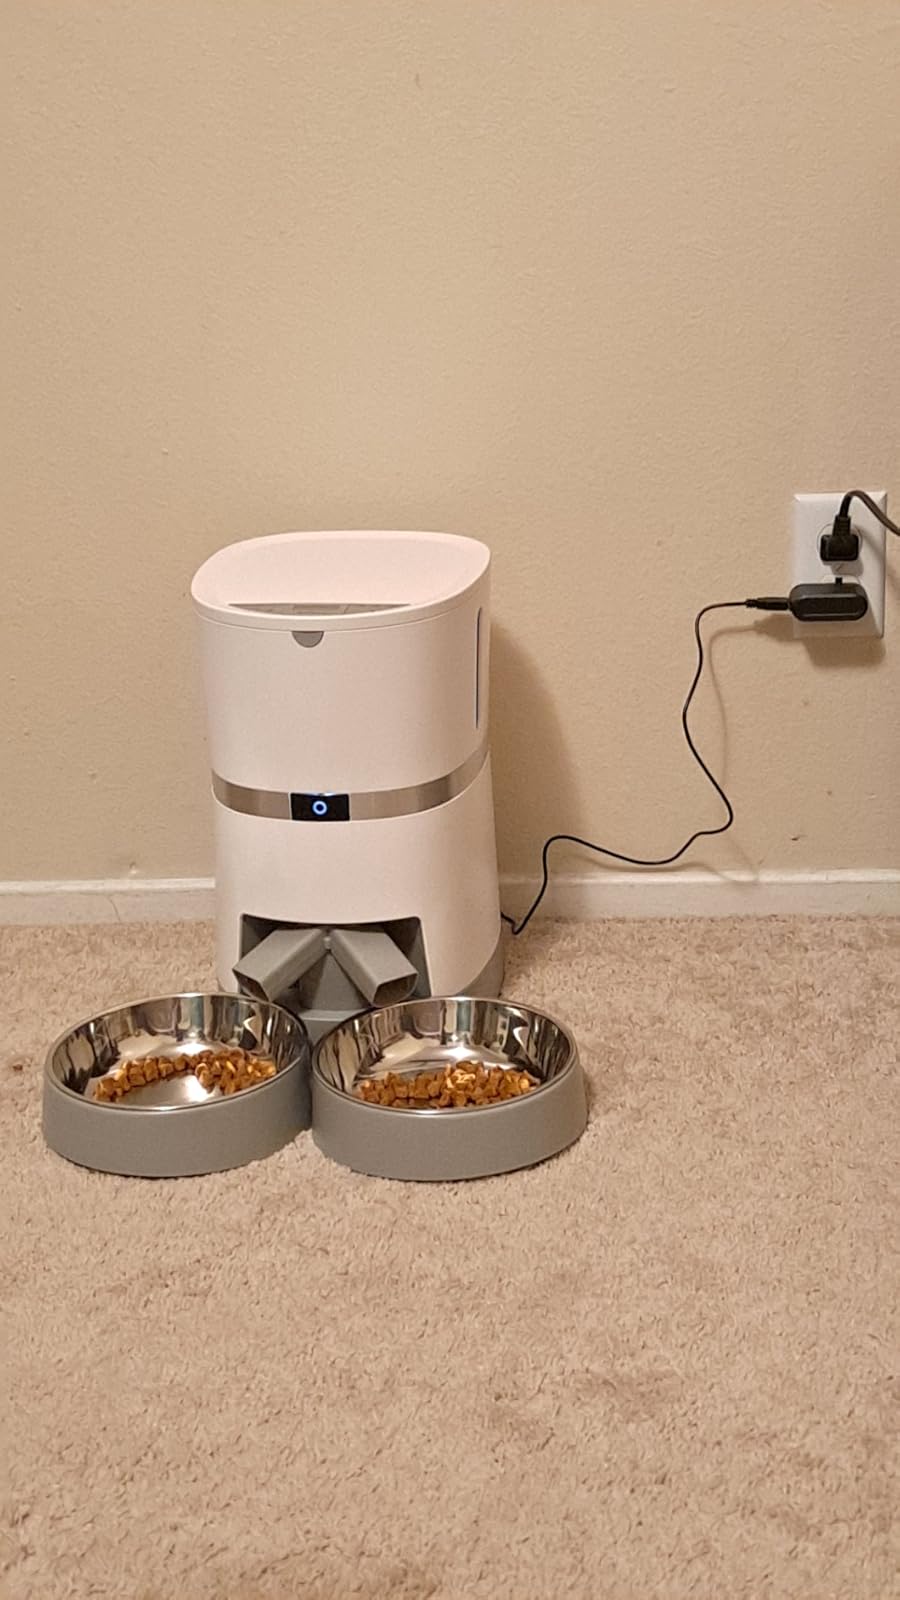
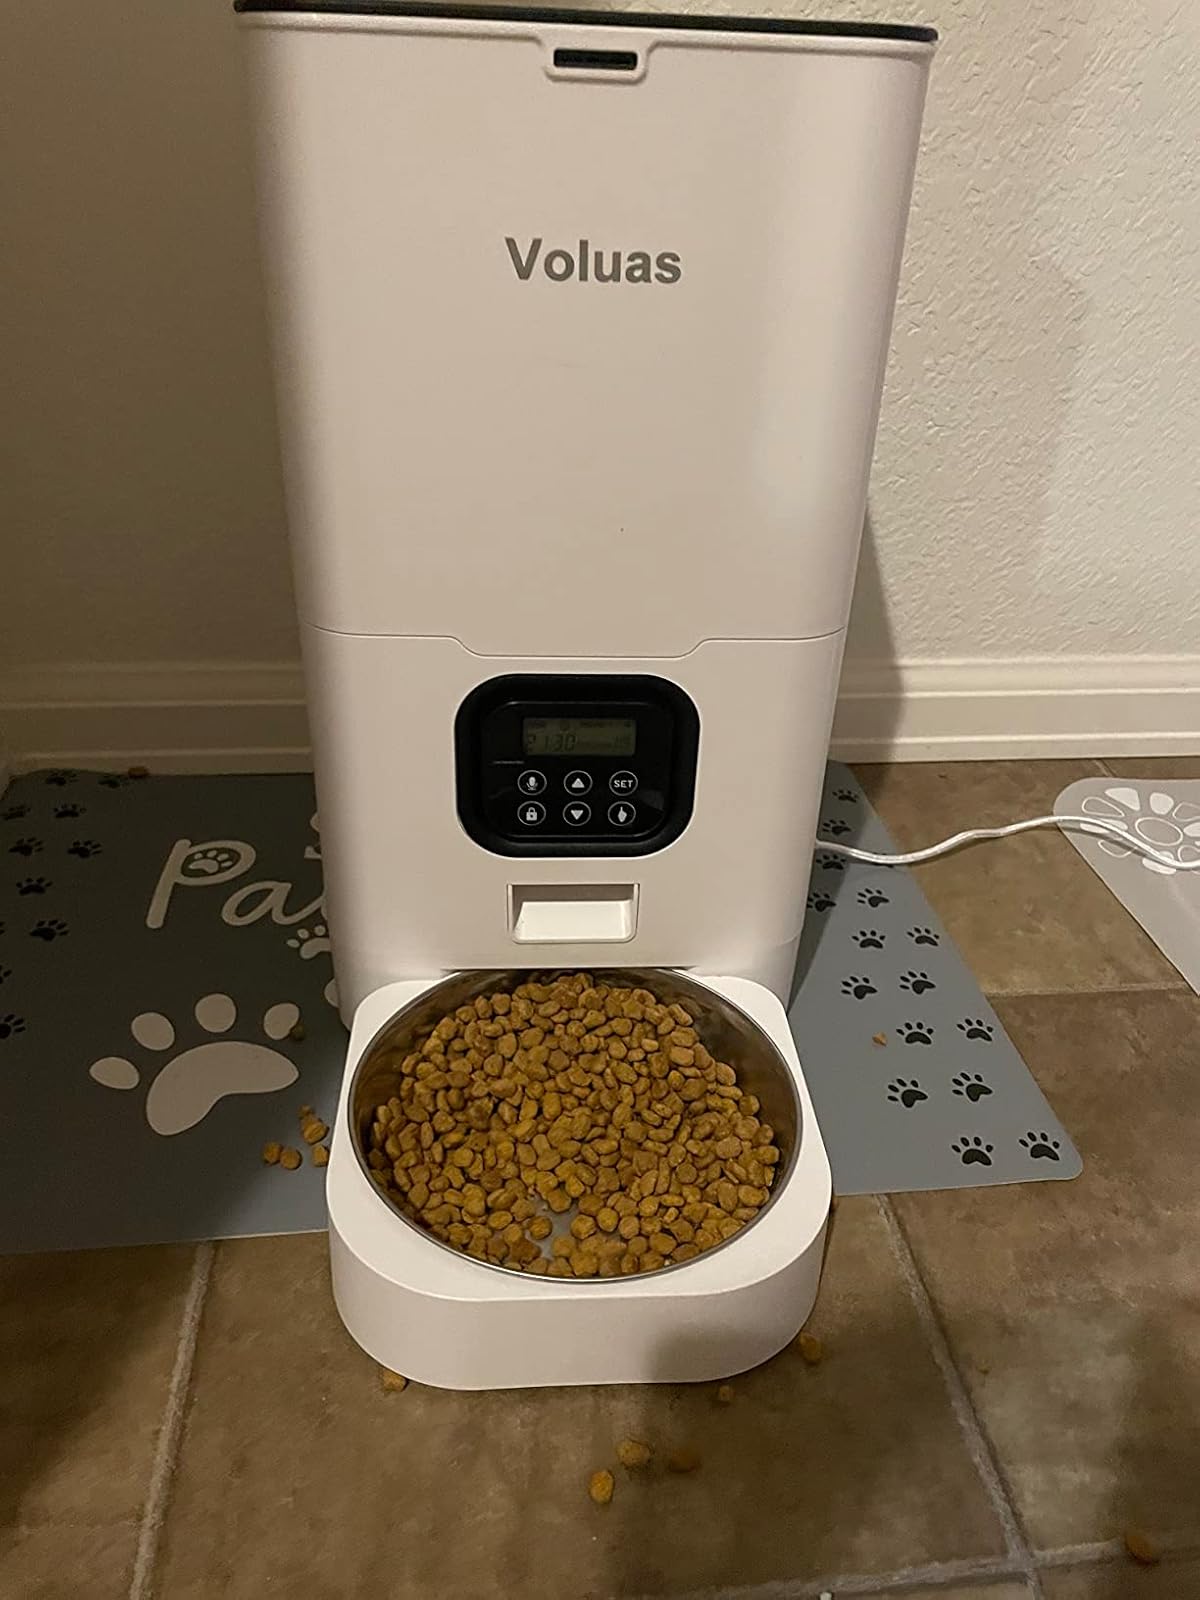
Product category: items_feeder
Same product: no